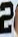
Number: 2